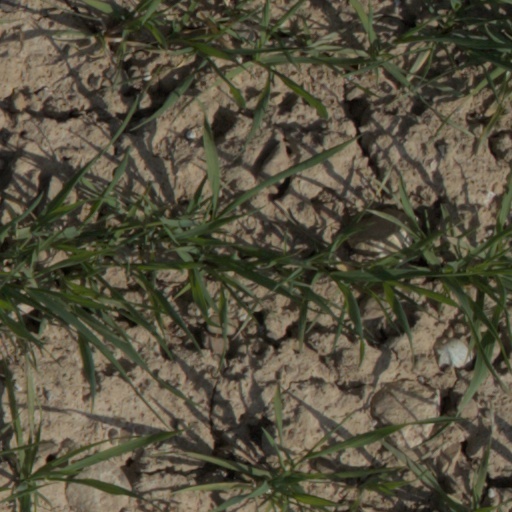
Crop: wheat